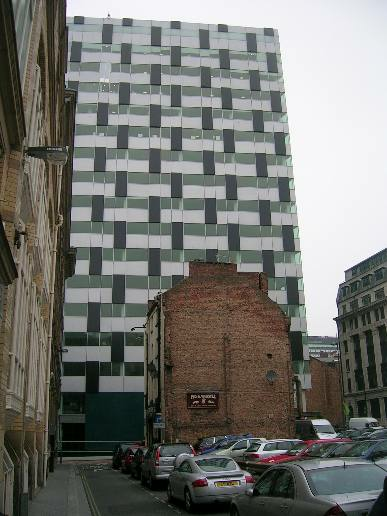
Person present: No